Treaty of Friendship and Cooperation between Spain and Equatorial Guinea of 1980

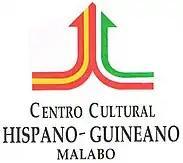
Emblem of the , of mixed management, which worked for two decades under the Treaty of Friendship and Cooperation between Spain and Equatorial Guinea of 1980.

In 1980, in the months prior to the signing of the Treaty, seven agreements or protocols were agreed between the two countries, among them those that allowed the presence of the Spanish National University of Distance Education (UNED) in Malabo and Bata.